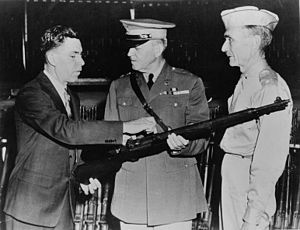
John Garand
John Cantius Garand var berømt for at have skabt M1 Garand, der var den første semi-automatisk riffel der blev brugt som standardvåben i en hær. Han blev født i en canadisk-fransk familie, og som barn flyttede han til Connecticut i USA.